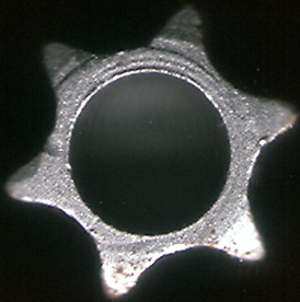
Torx est la marque déposée d'un type de vis et de clé, caractérisées par une tête en forme d'étoile à six branches. Certains préfèrent appeler ce type de vis des « vis-étoiles », pour ne pas citer la marque. Le nom générique des clés Torx est dispositif à clé hexalobulaire interne et est homologué ISO 10664. Torx, Resistorx et Torx Plus sont des marques déposées de Textron, Inc.